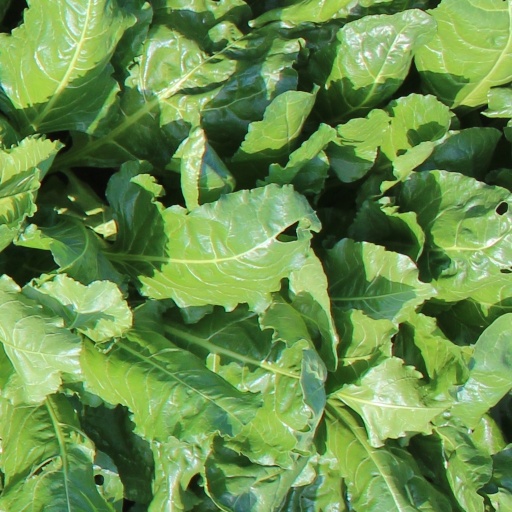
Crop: sugar beet